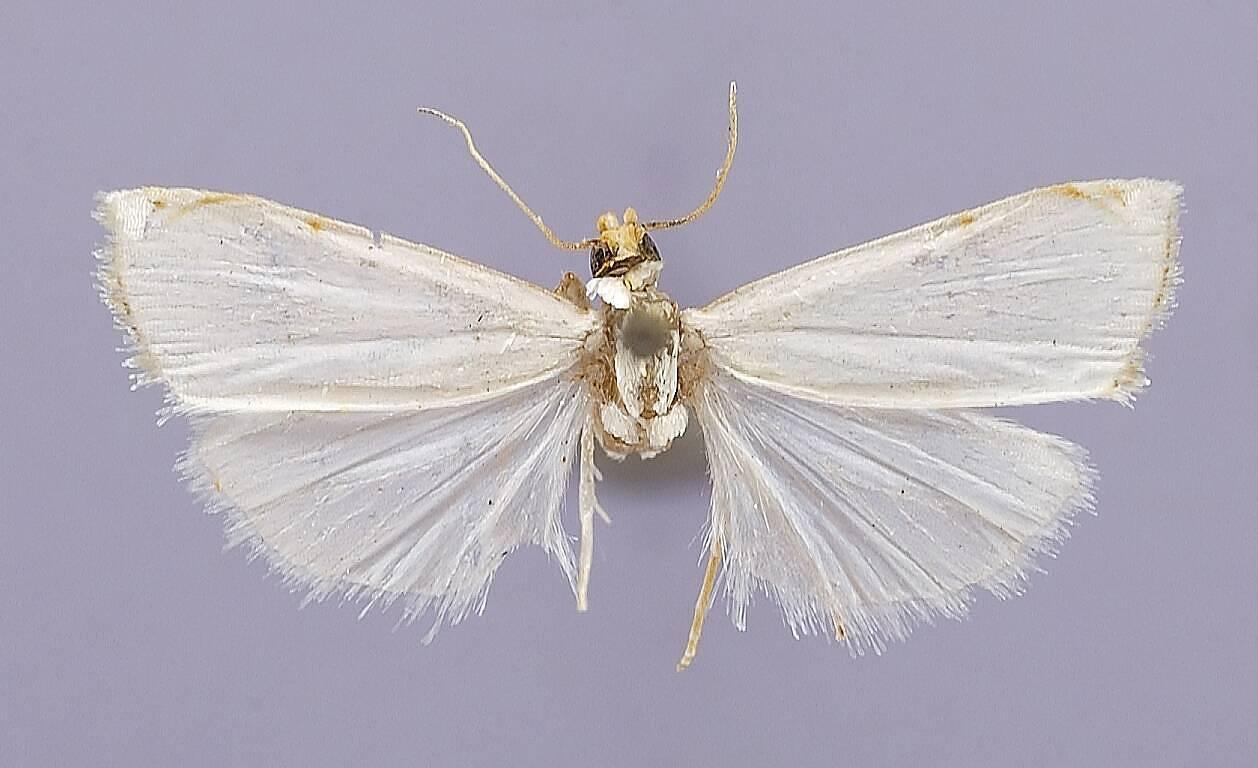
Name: Argyria quevedella
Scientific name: Argyria quevedella Schaus, 1922
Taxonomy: Animalia, Arthropoda, Insecta, Lepidoptera, Pyralidae
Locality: Quevedo; W. Ecuador, Los Rios, Ecuador
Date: Nov 1911 to Dec 1911